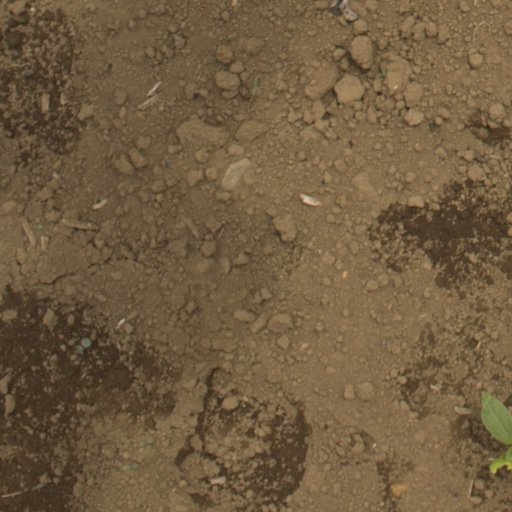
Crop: Jerusalem artichoke